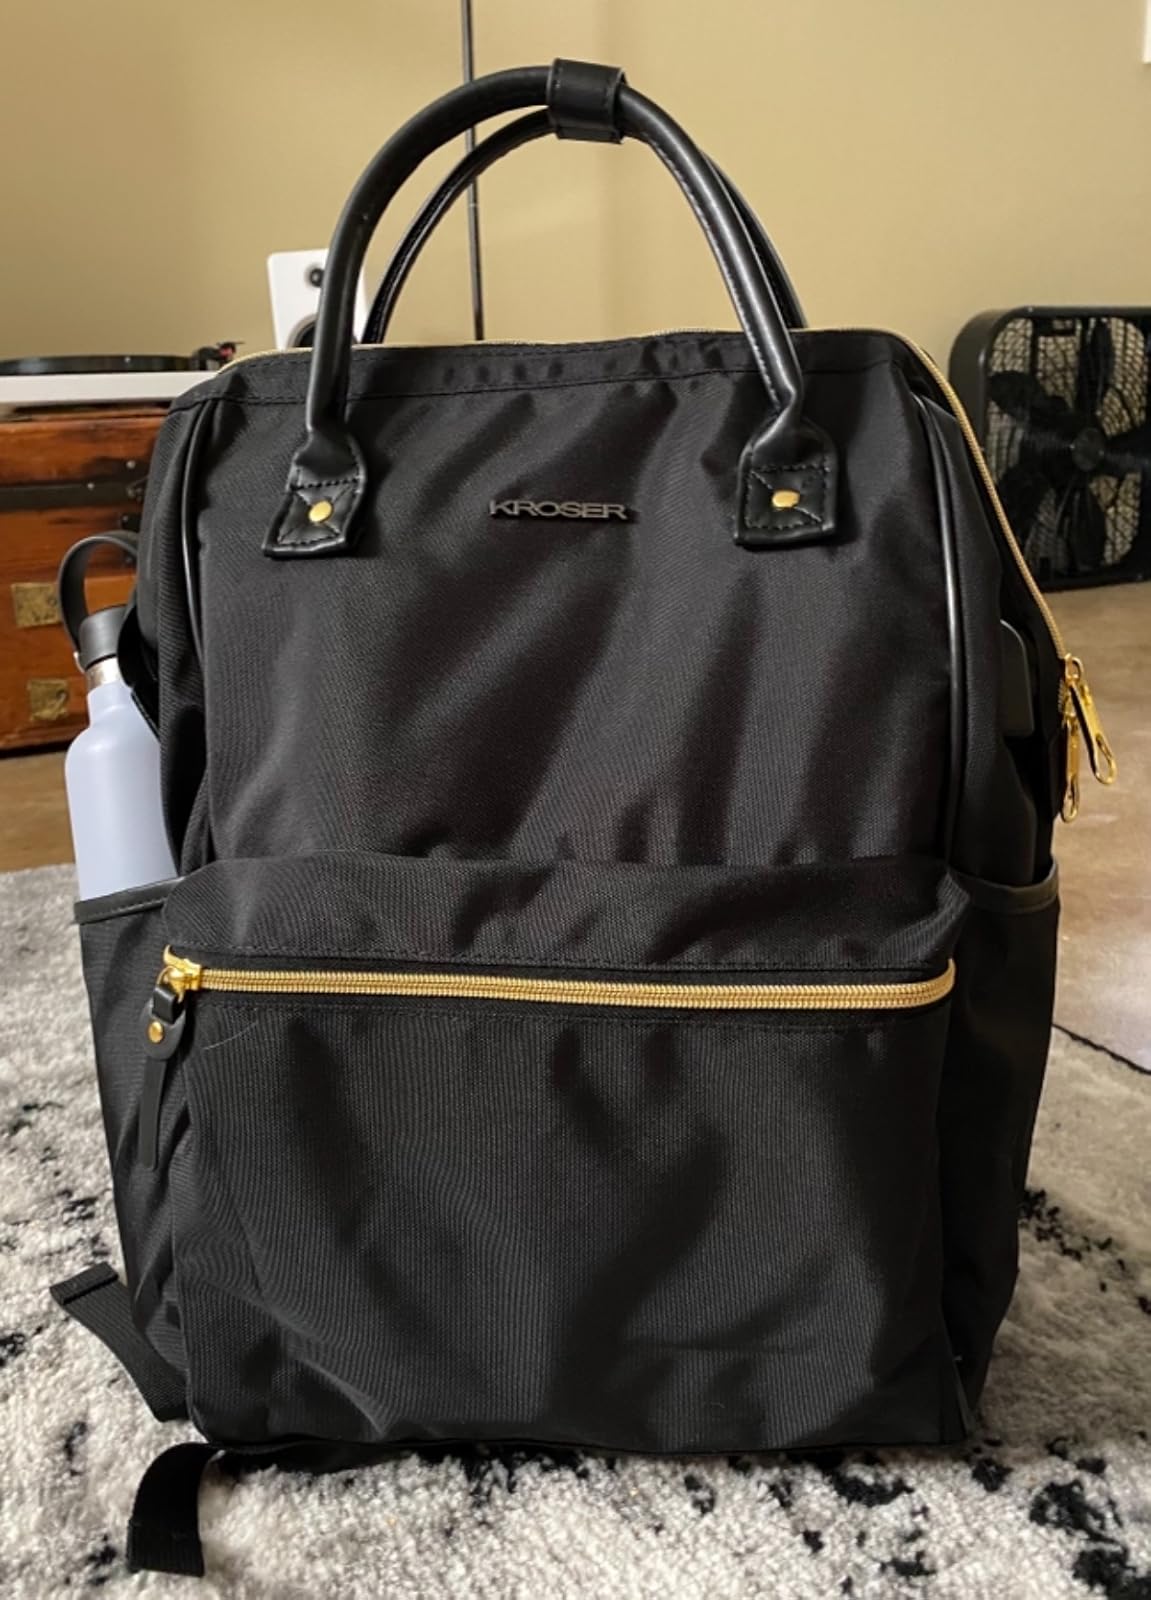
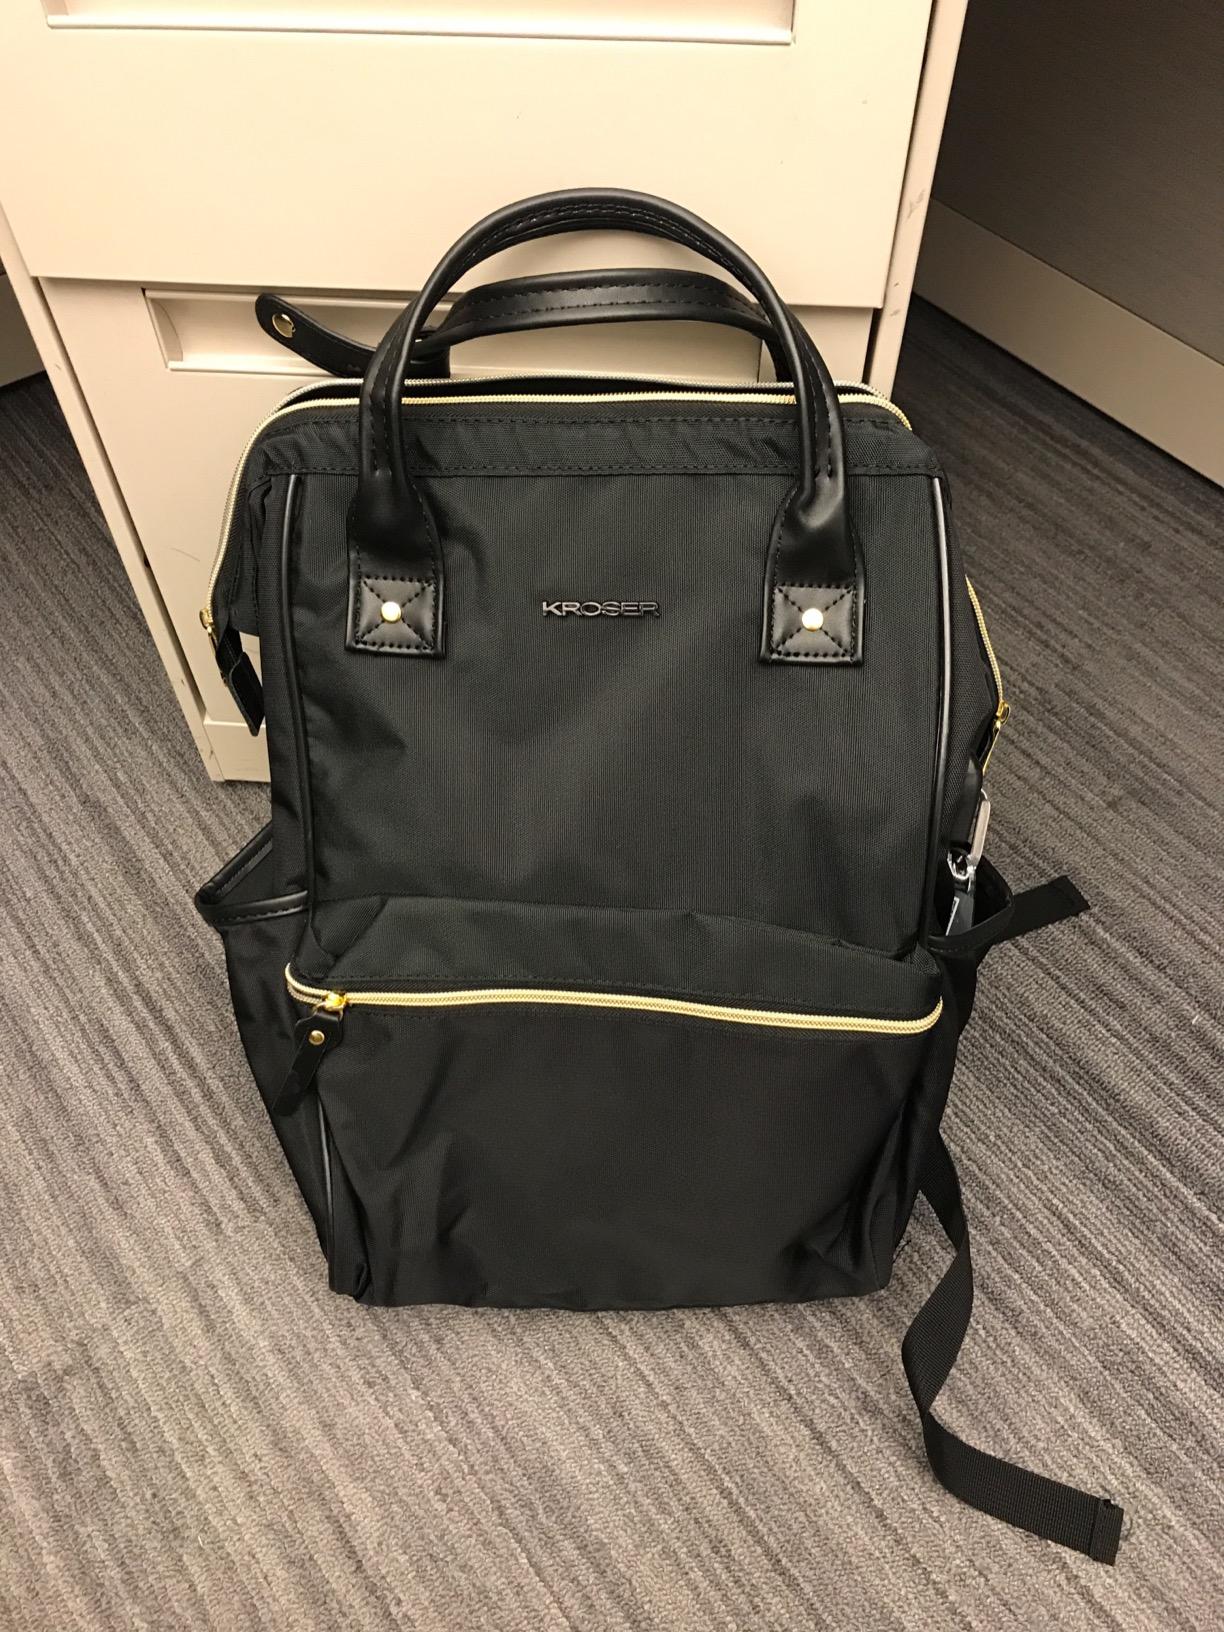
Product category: bag
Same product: yes